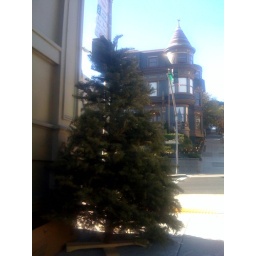
christmas tree lurks in shadows plotting revenge on house that ejected it